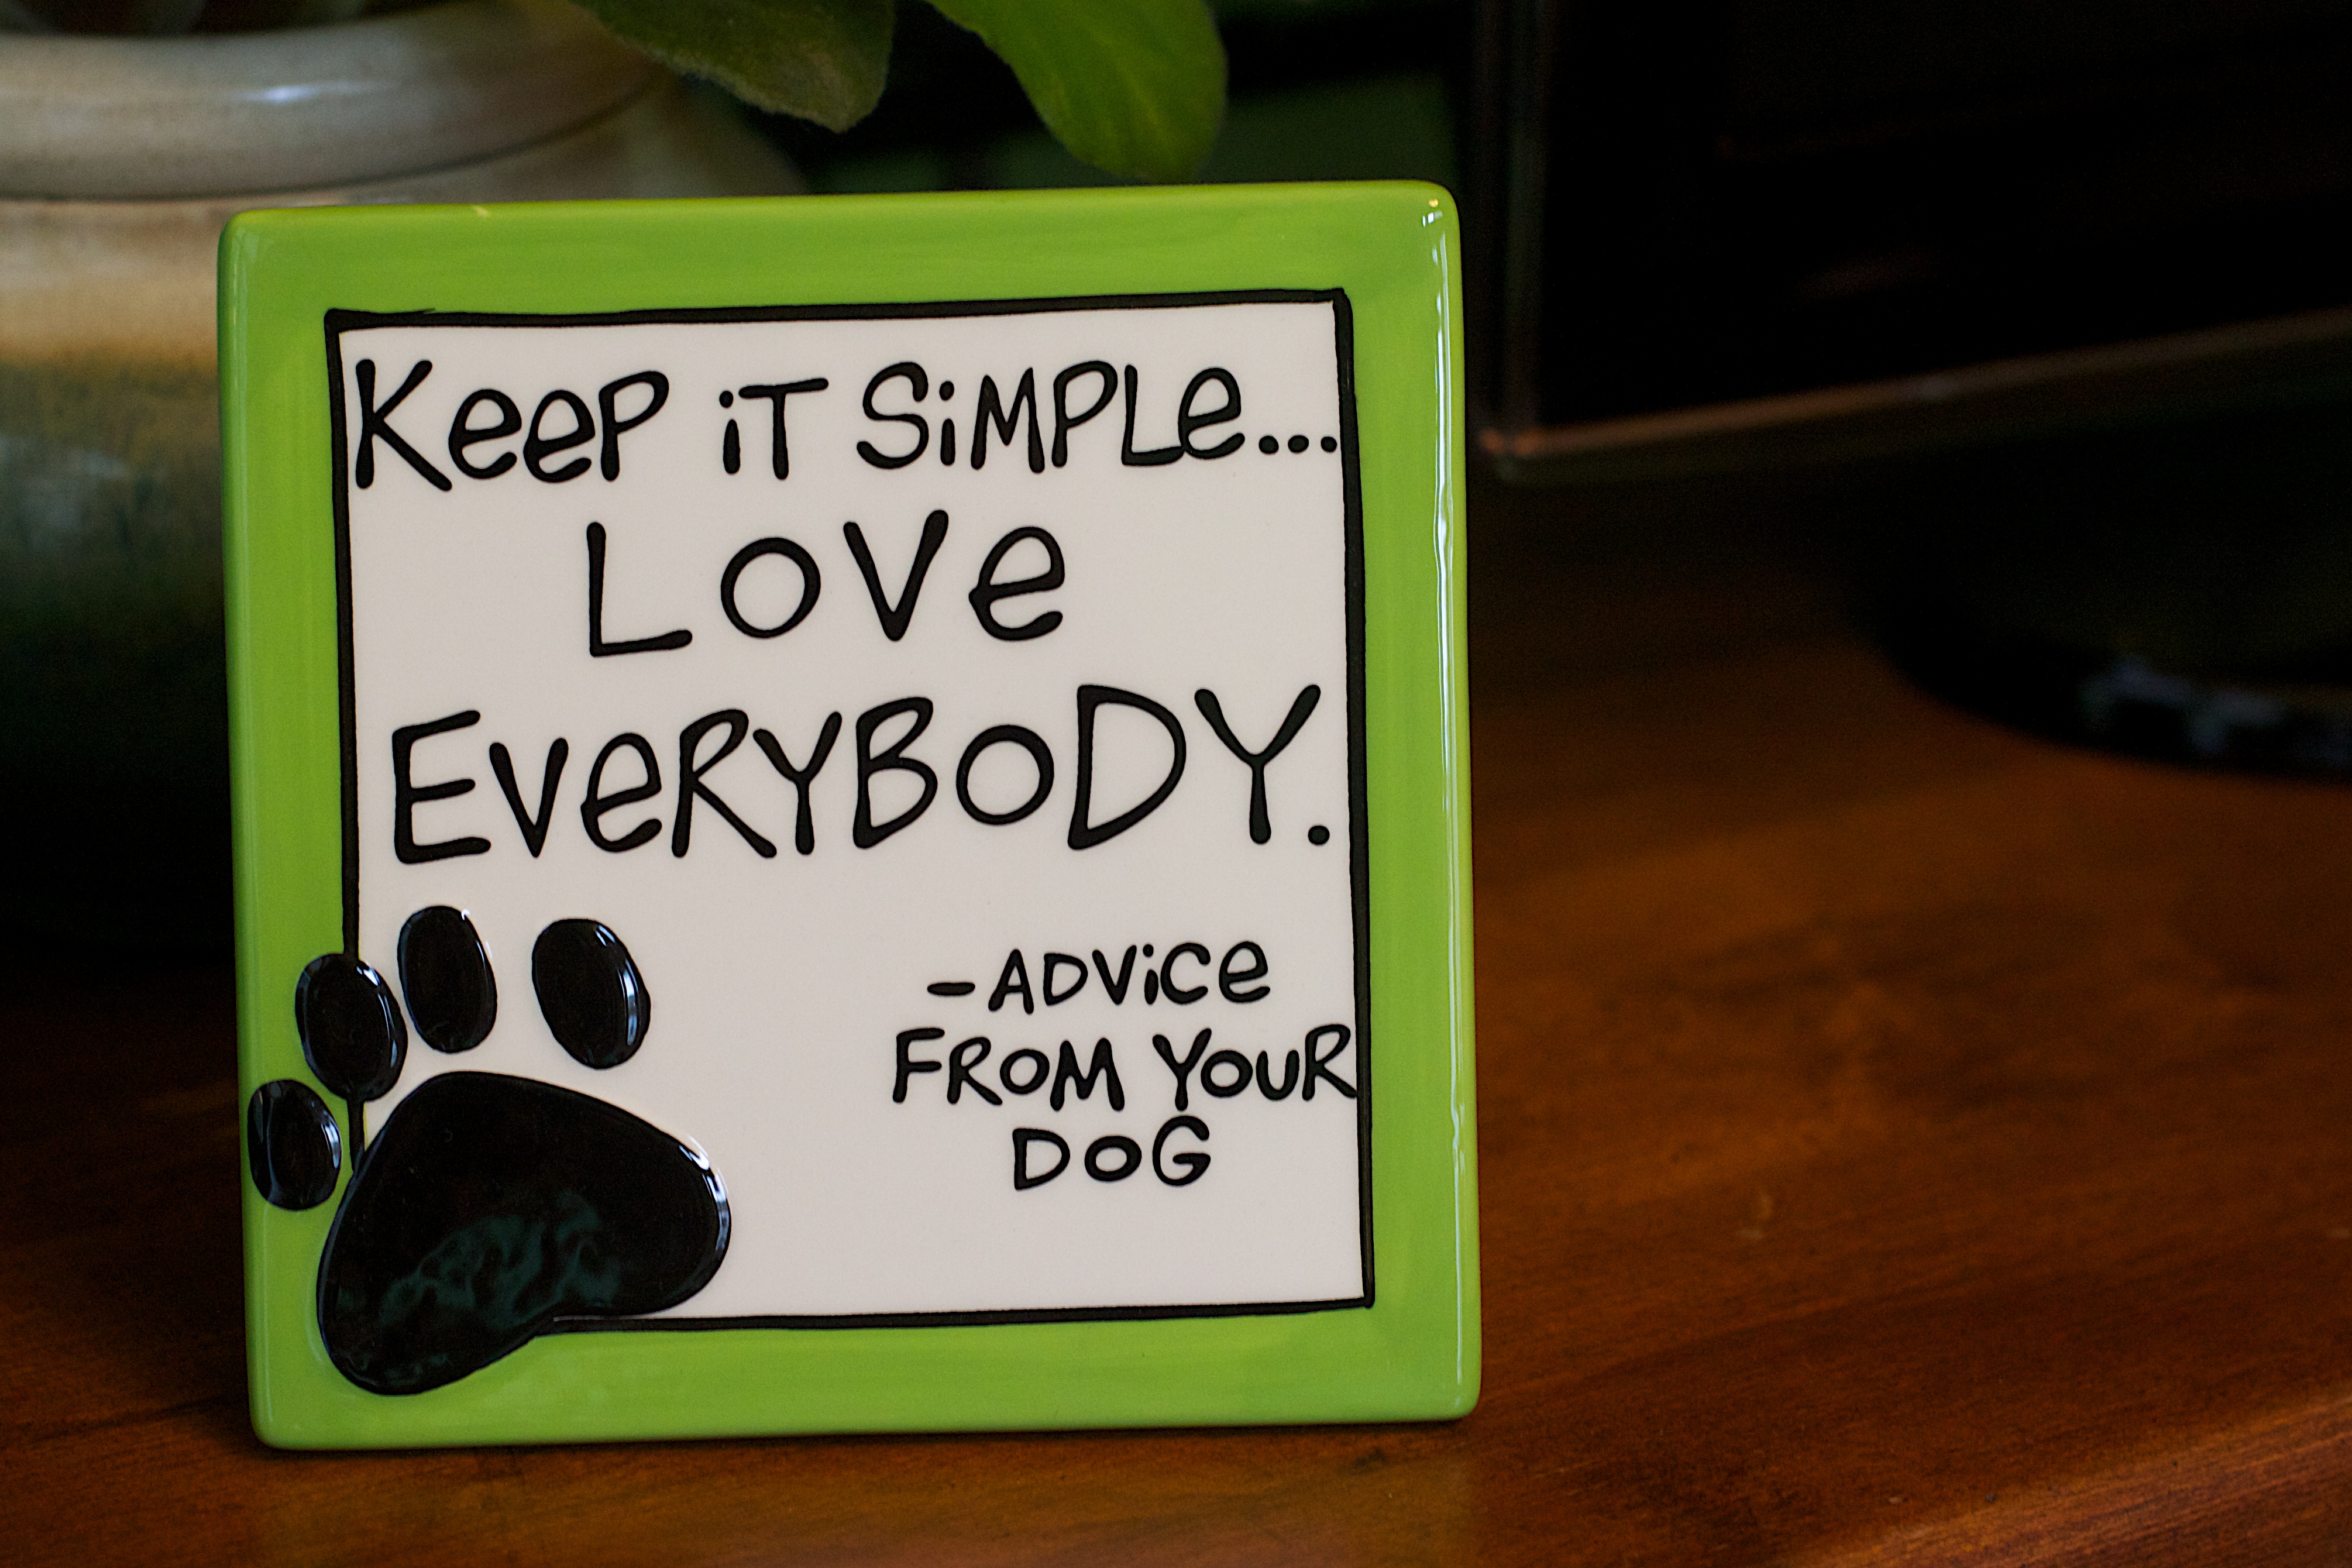
flower, number, sign, green, shape, odyssey, 2011365